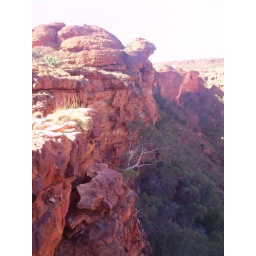
trees growing in the rock face